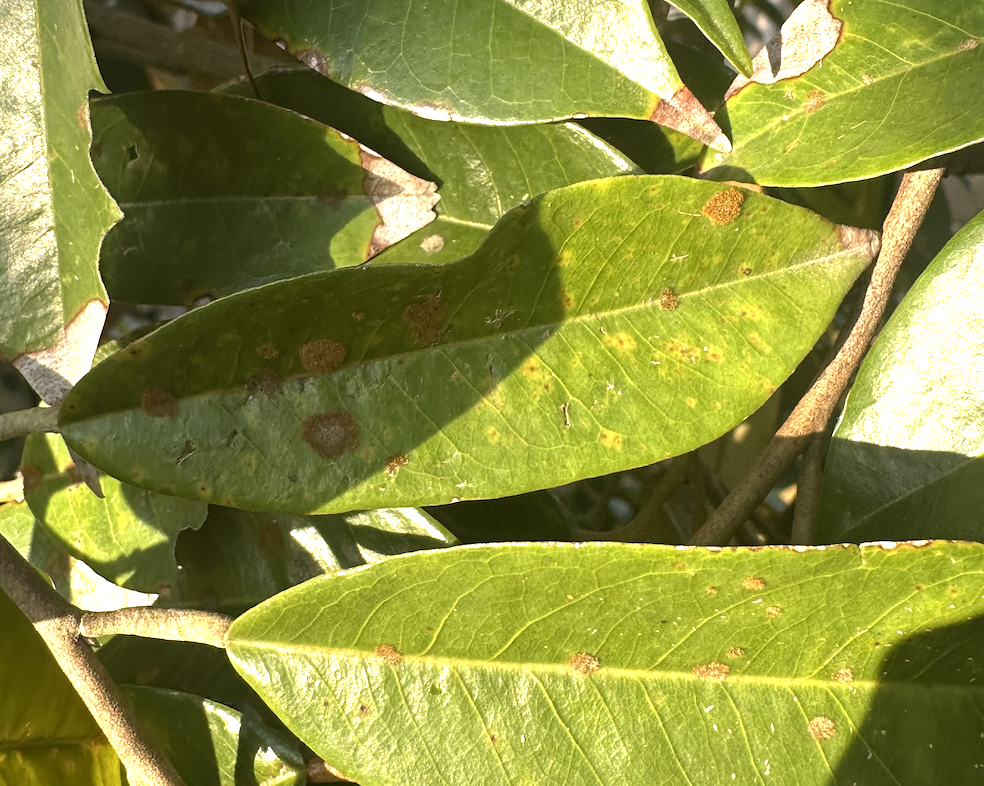
Label: stem_blight